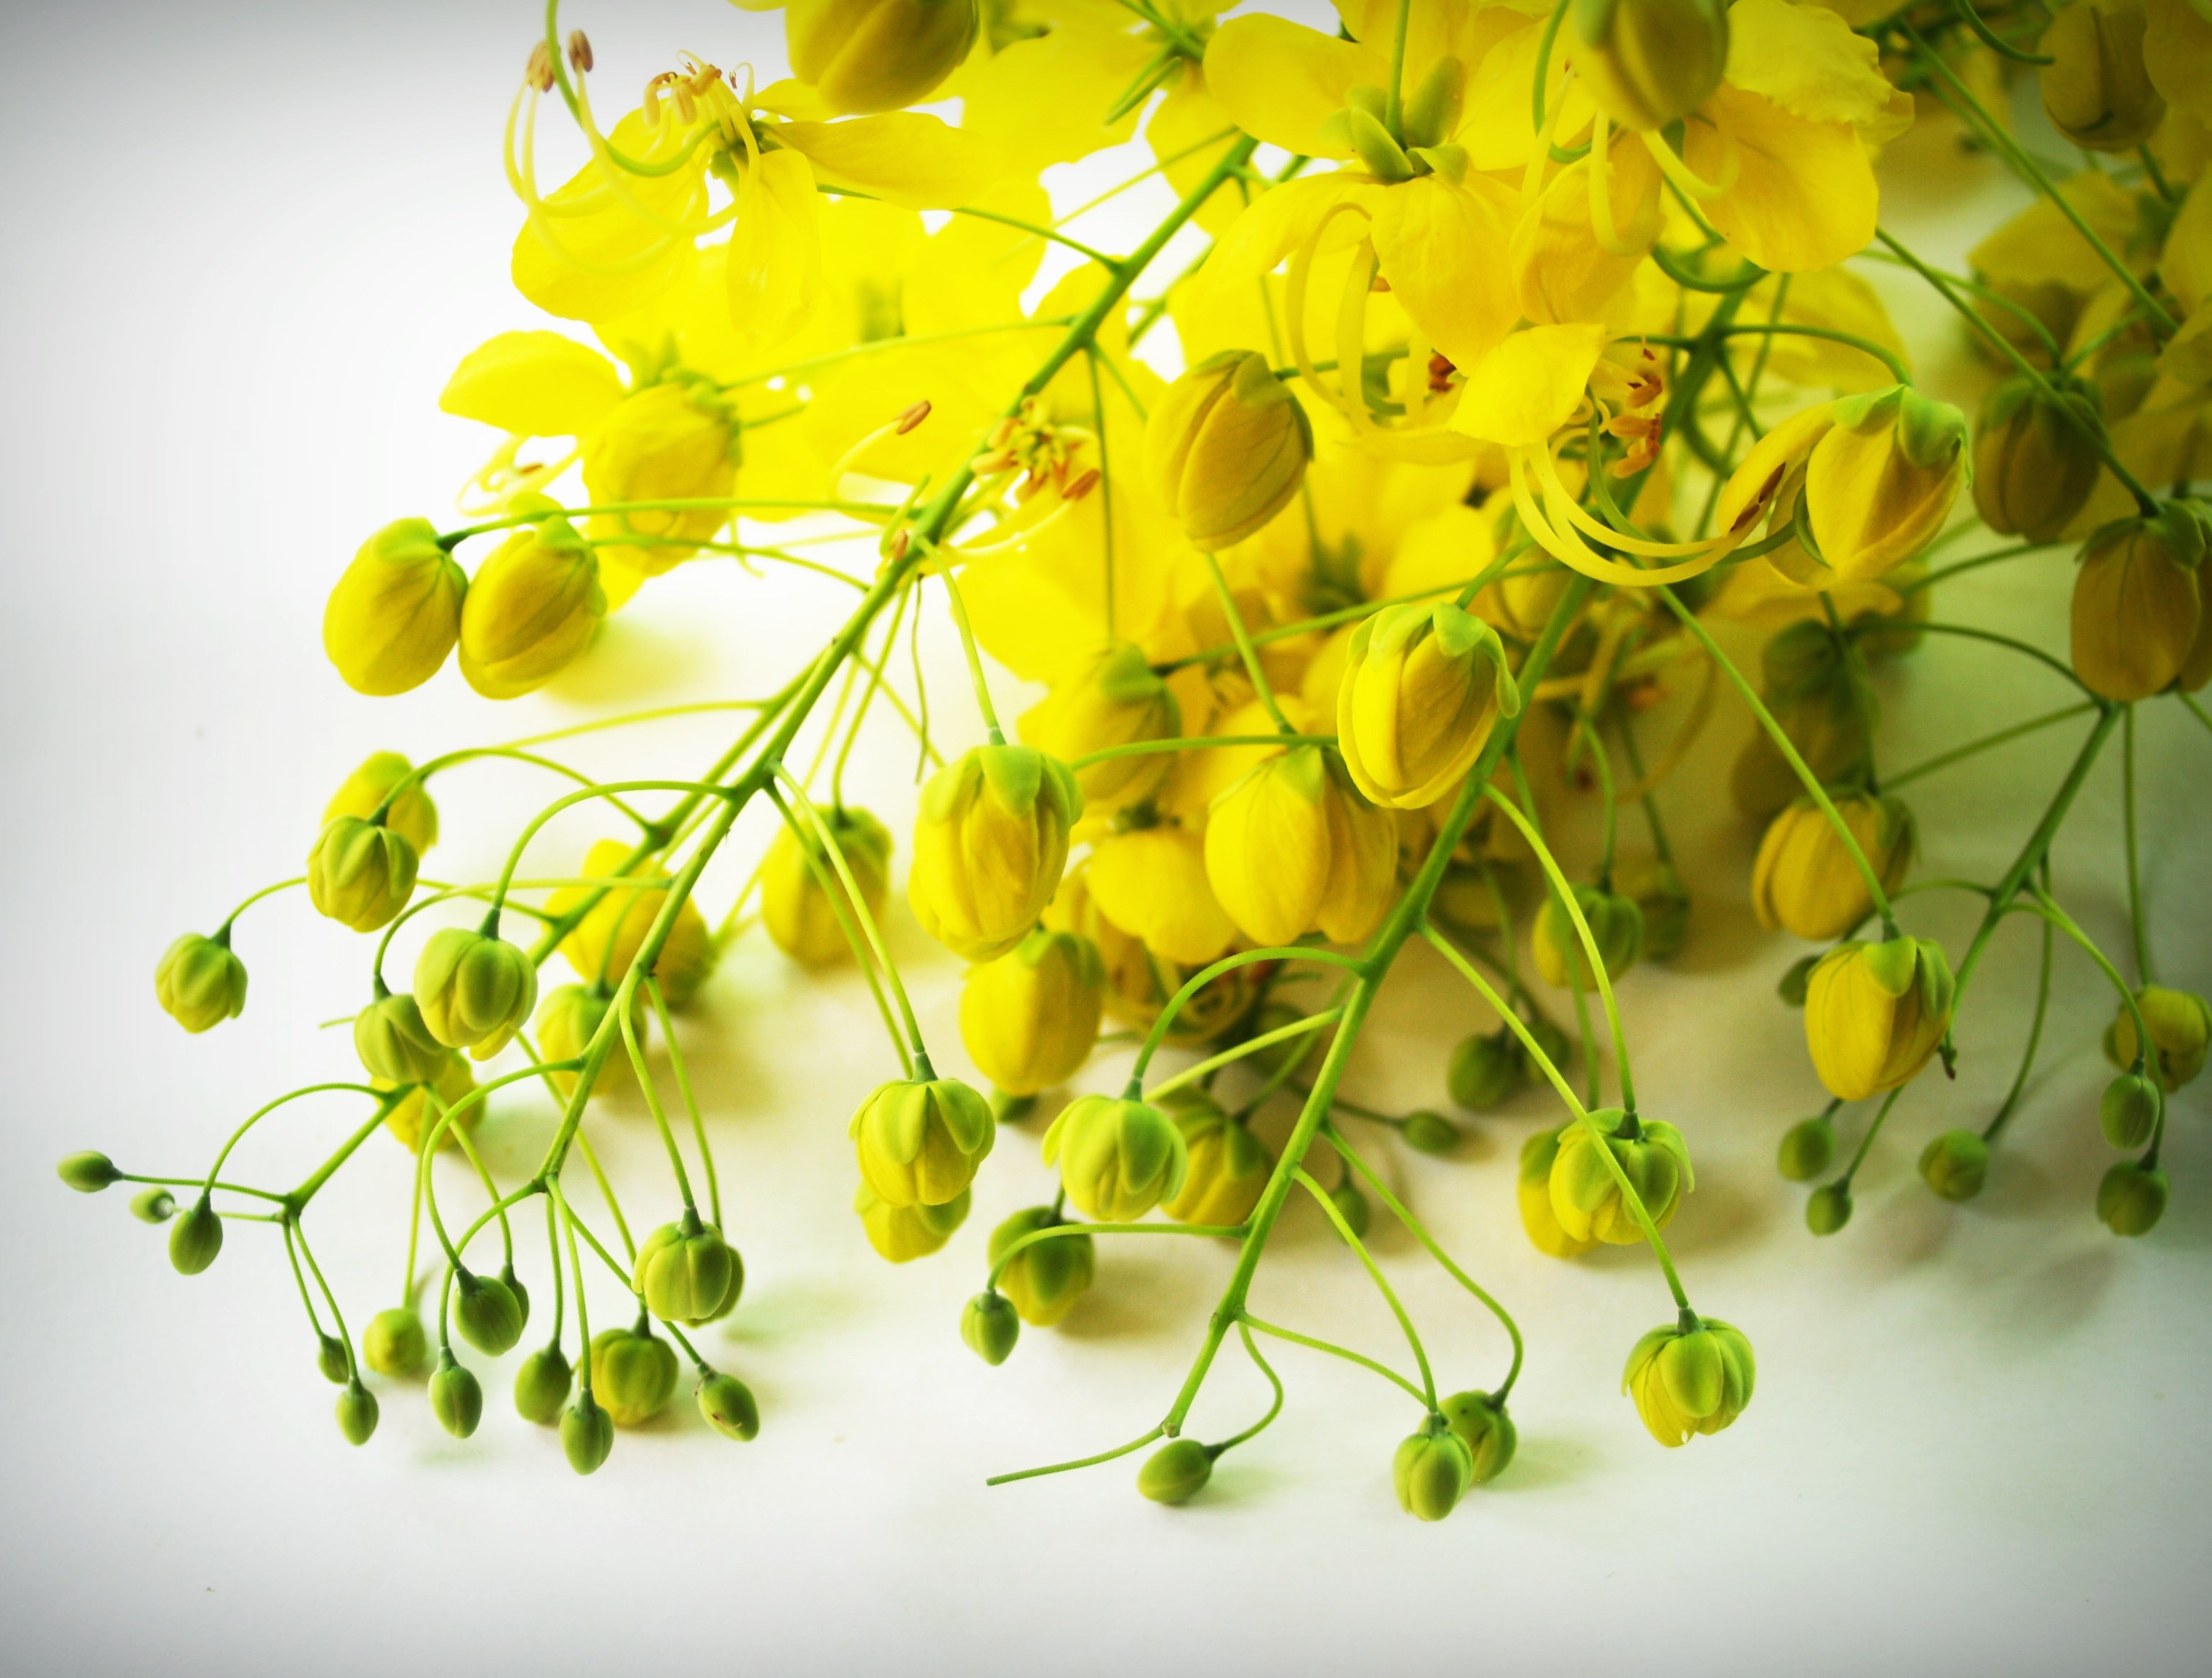
tree, nature, branch, blossom, growth, plant, bunch, white, leaf, flower, petal, bloom, isolated, photo, summer, bouquet, decoration, food, green, golden, produce, color, natural, botany, blooming, hanging, colorful, yellow, flora, season, thailand, falling, national, background, gold, decorative, shrub, bright, vertical, beautiful, indian, thai, many, shower, perennials, nobody, flowering plant, maidenhair tree, cassis, cassia, laburnum, purging, ratchaphruek, tropica, caesalpiniaceae, land plant